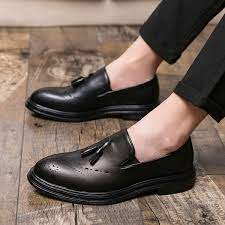
Label: Brogue